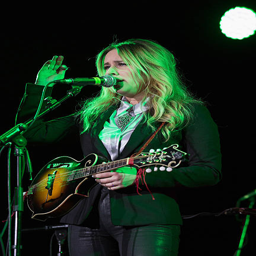
pop artist makes a sell - out return and performs on stage .